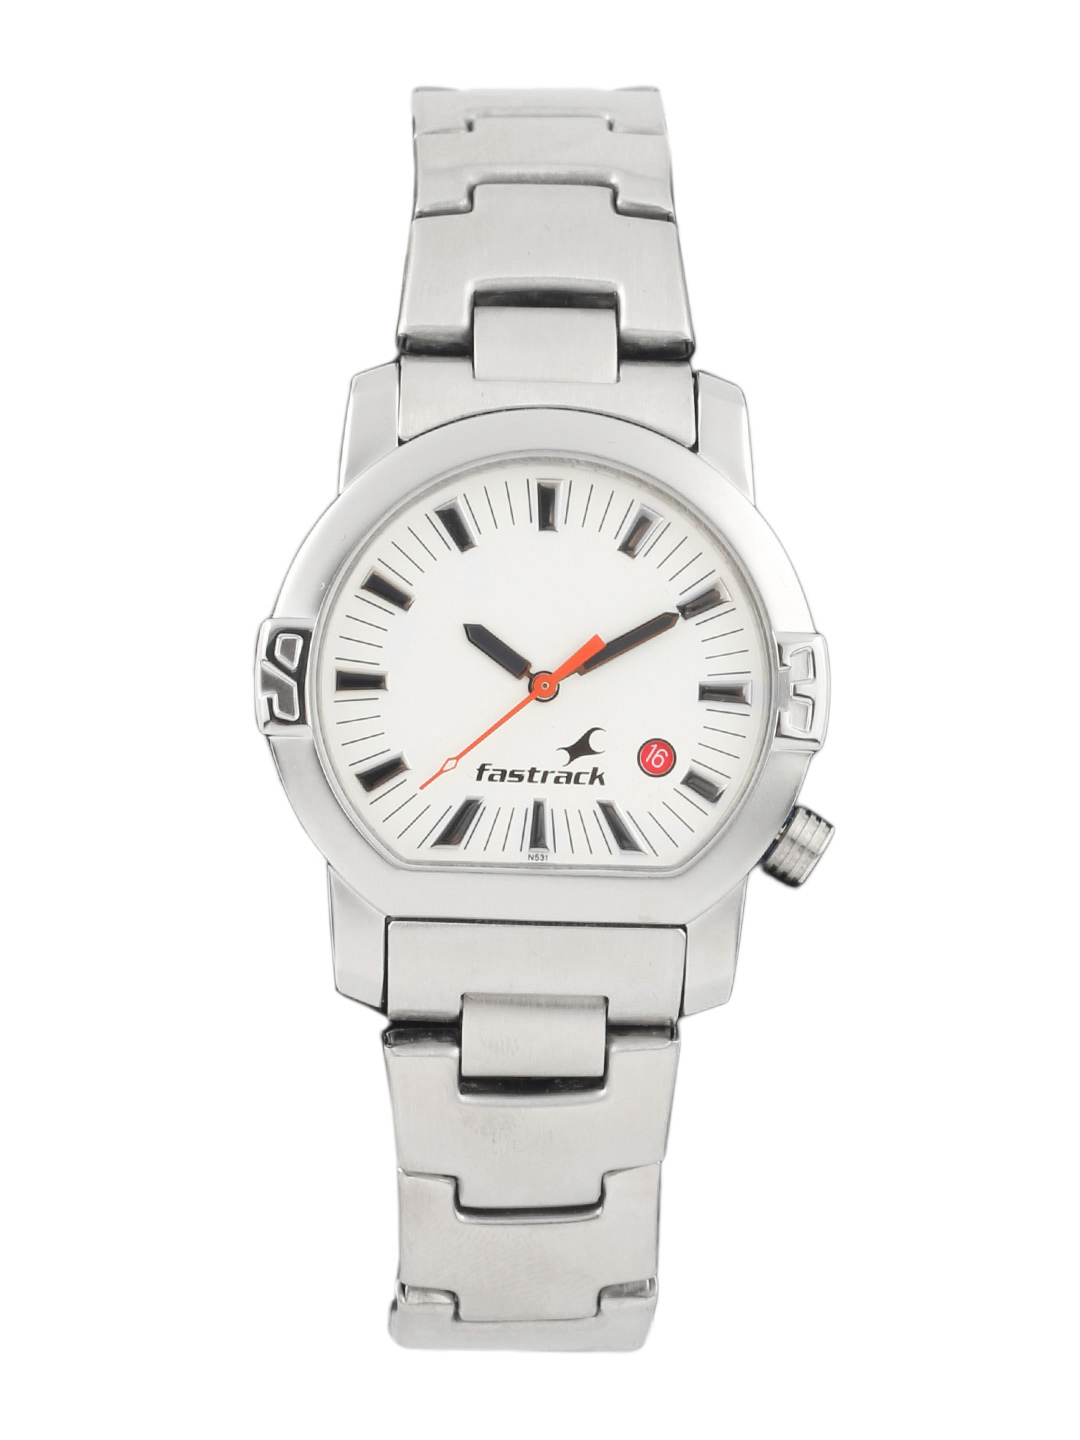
Fastrack Men White Dial Watch N1161SM03
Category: Accessories / Watches / Watches
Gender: Men
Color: White
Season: Summer 2017
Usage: Casual